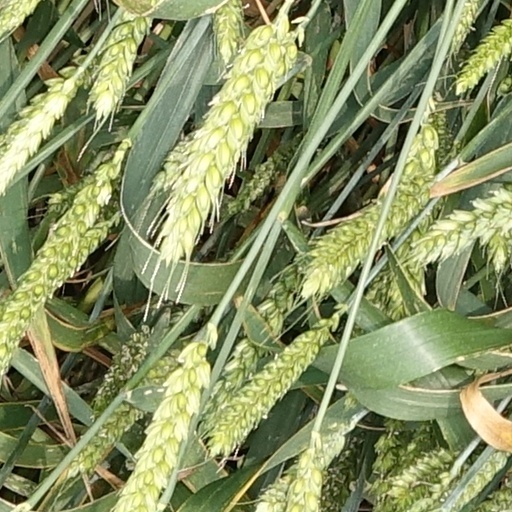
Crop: wheat